Thermosiphon

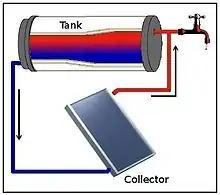
Thermosyphon circulation in a simple solar water heater (not a working model; there is no water supply to replenish the tank when the tap is used)

A thermosiphon (or thermosyphon) is a device that employs a method of passive heat exchange based on natural convection, which circulates a fluid without the necessity of a mechanical pump. Thermosiphoning is used for circulation of liquids and volatile gases in heating and cooling applications such as heat pumps, water heaters, boilers and furnaces. Thermosiphoning also occurs across air temperature gradients such as those occurring in a wood-fire chimney or solar chimney.